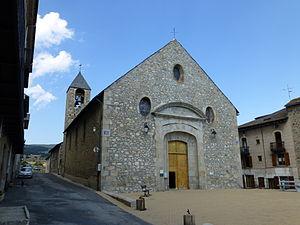
Église Saint-Louis de Mont-Louis (Inscrit) This building is indexed in the Base Mérimée, a database of architectural heritage maintained by the French Ministry of Culture,
Cet article recense les monuments historiques des Pyrénées-Orientales, en France.